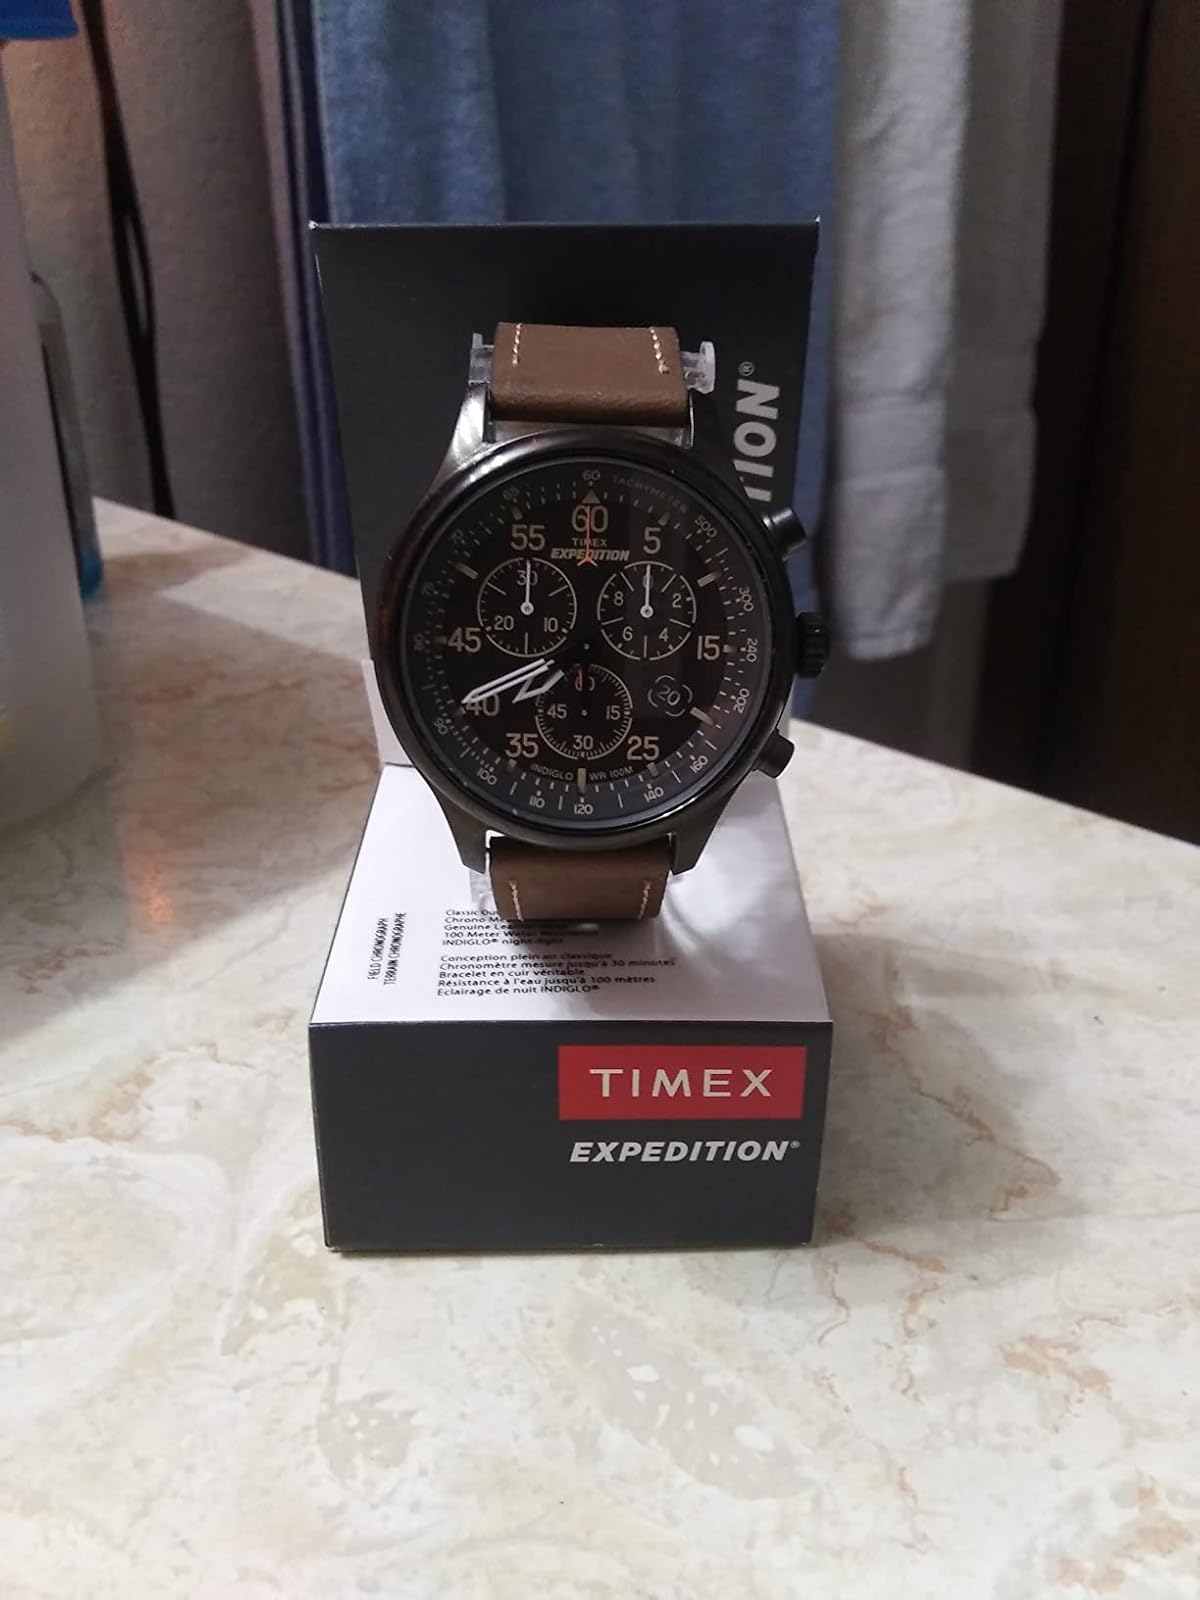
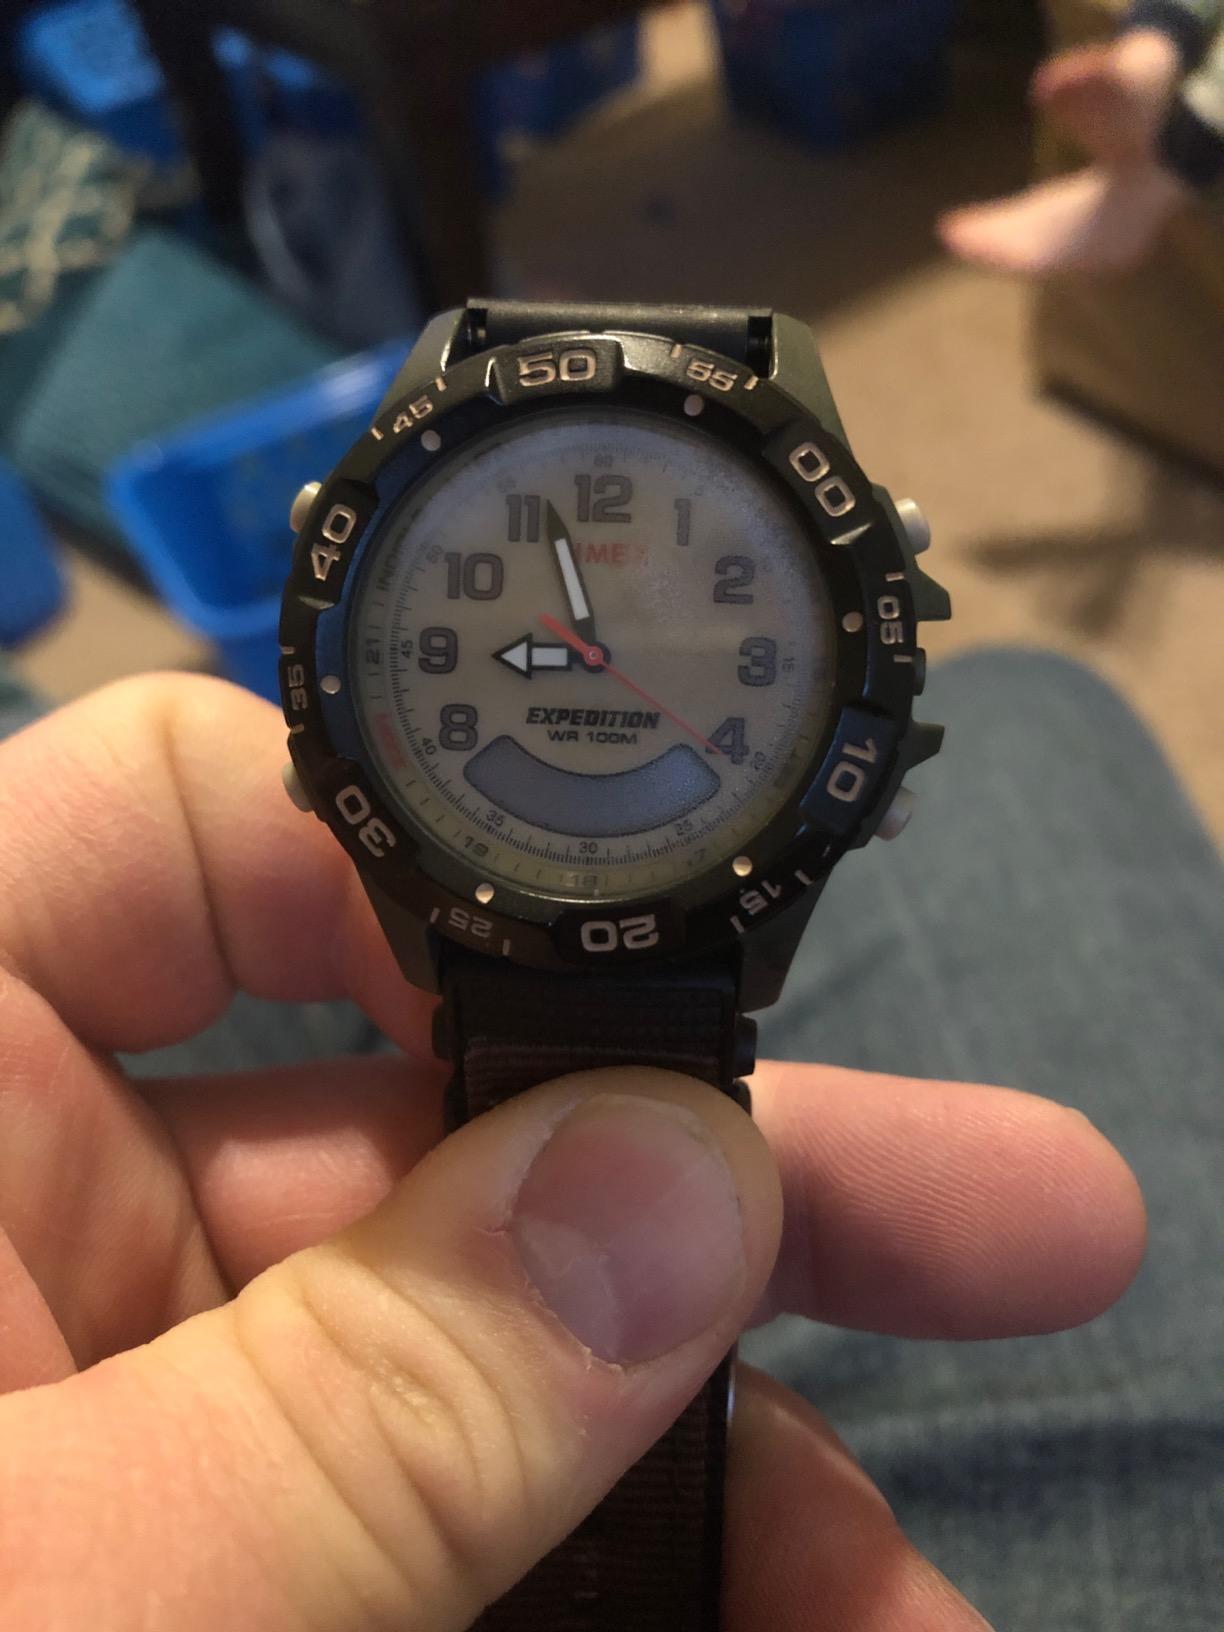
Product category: accessories_watch
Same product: no